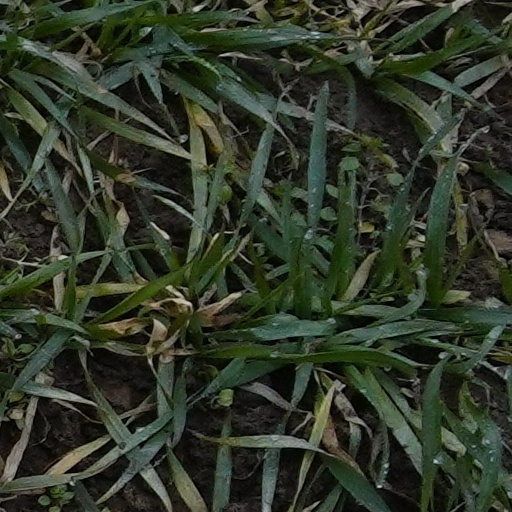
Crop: wheat